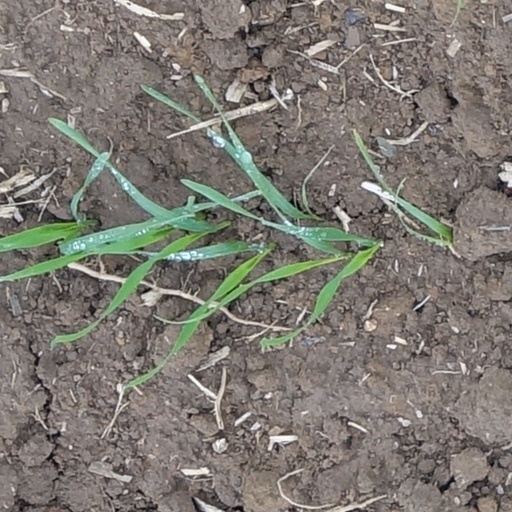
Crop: wheat